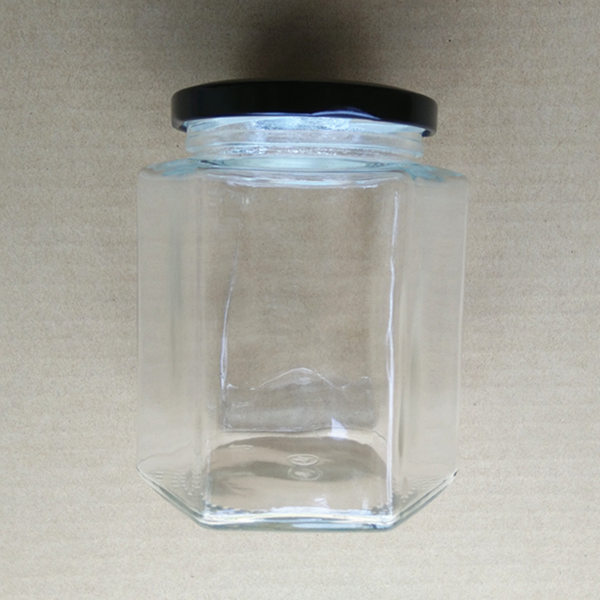
Label: glass